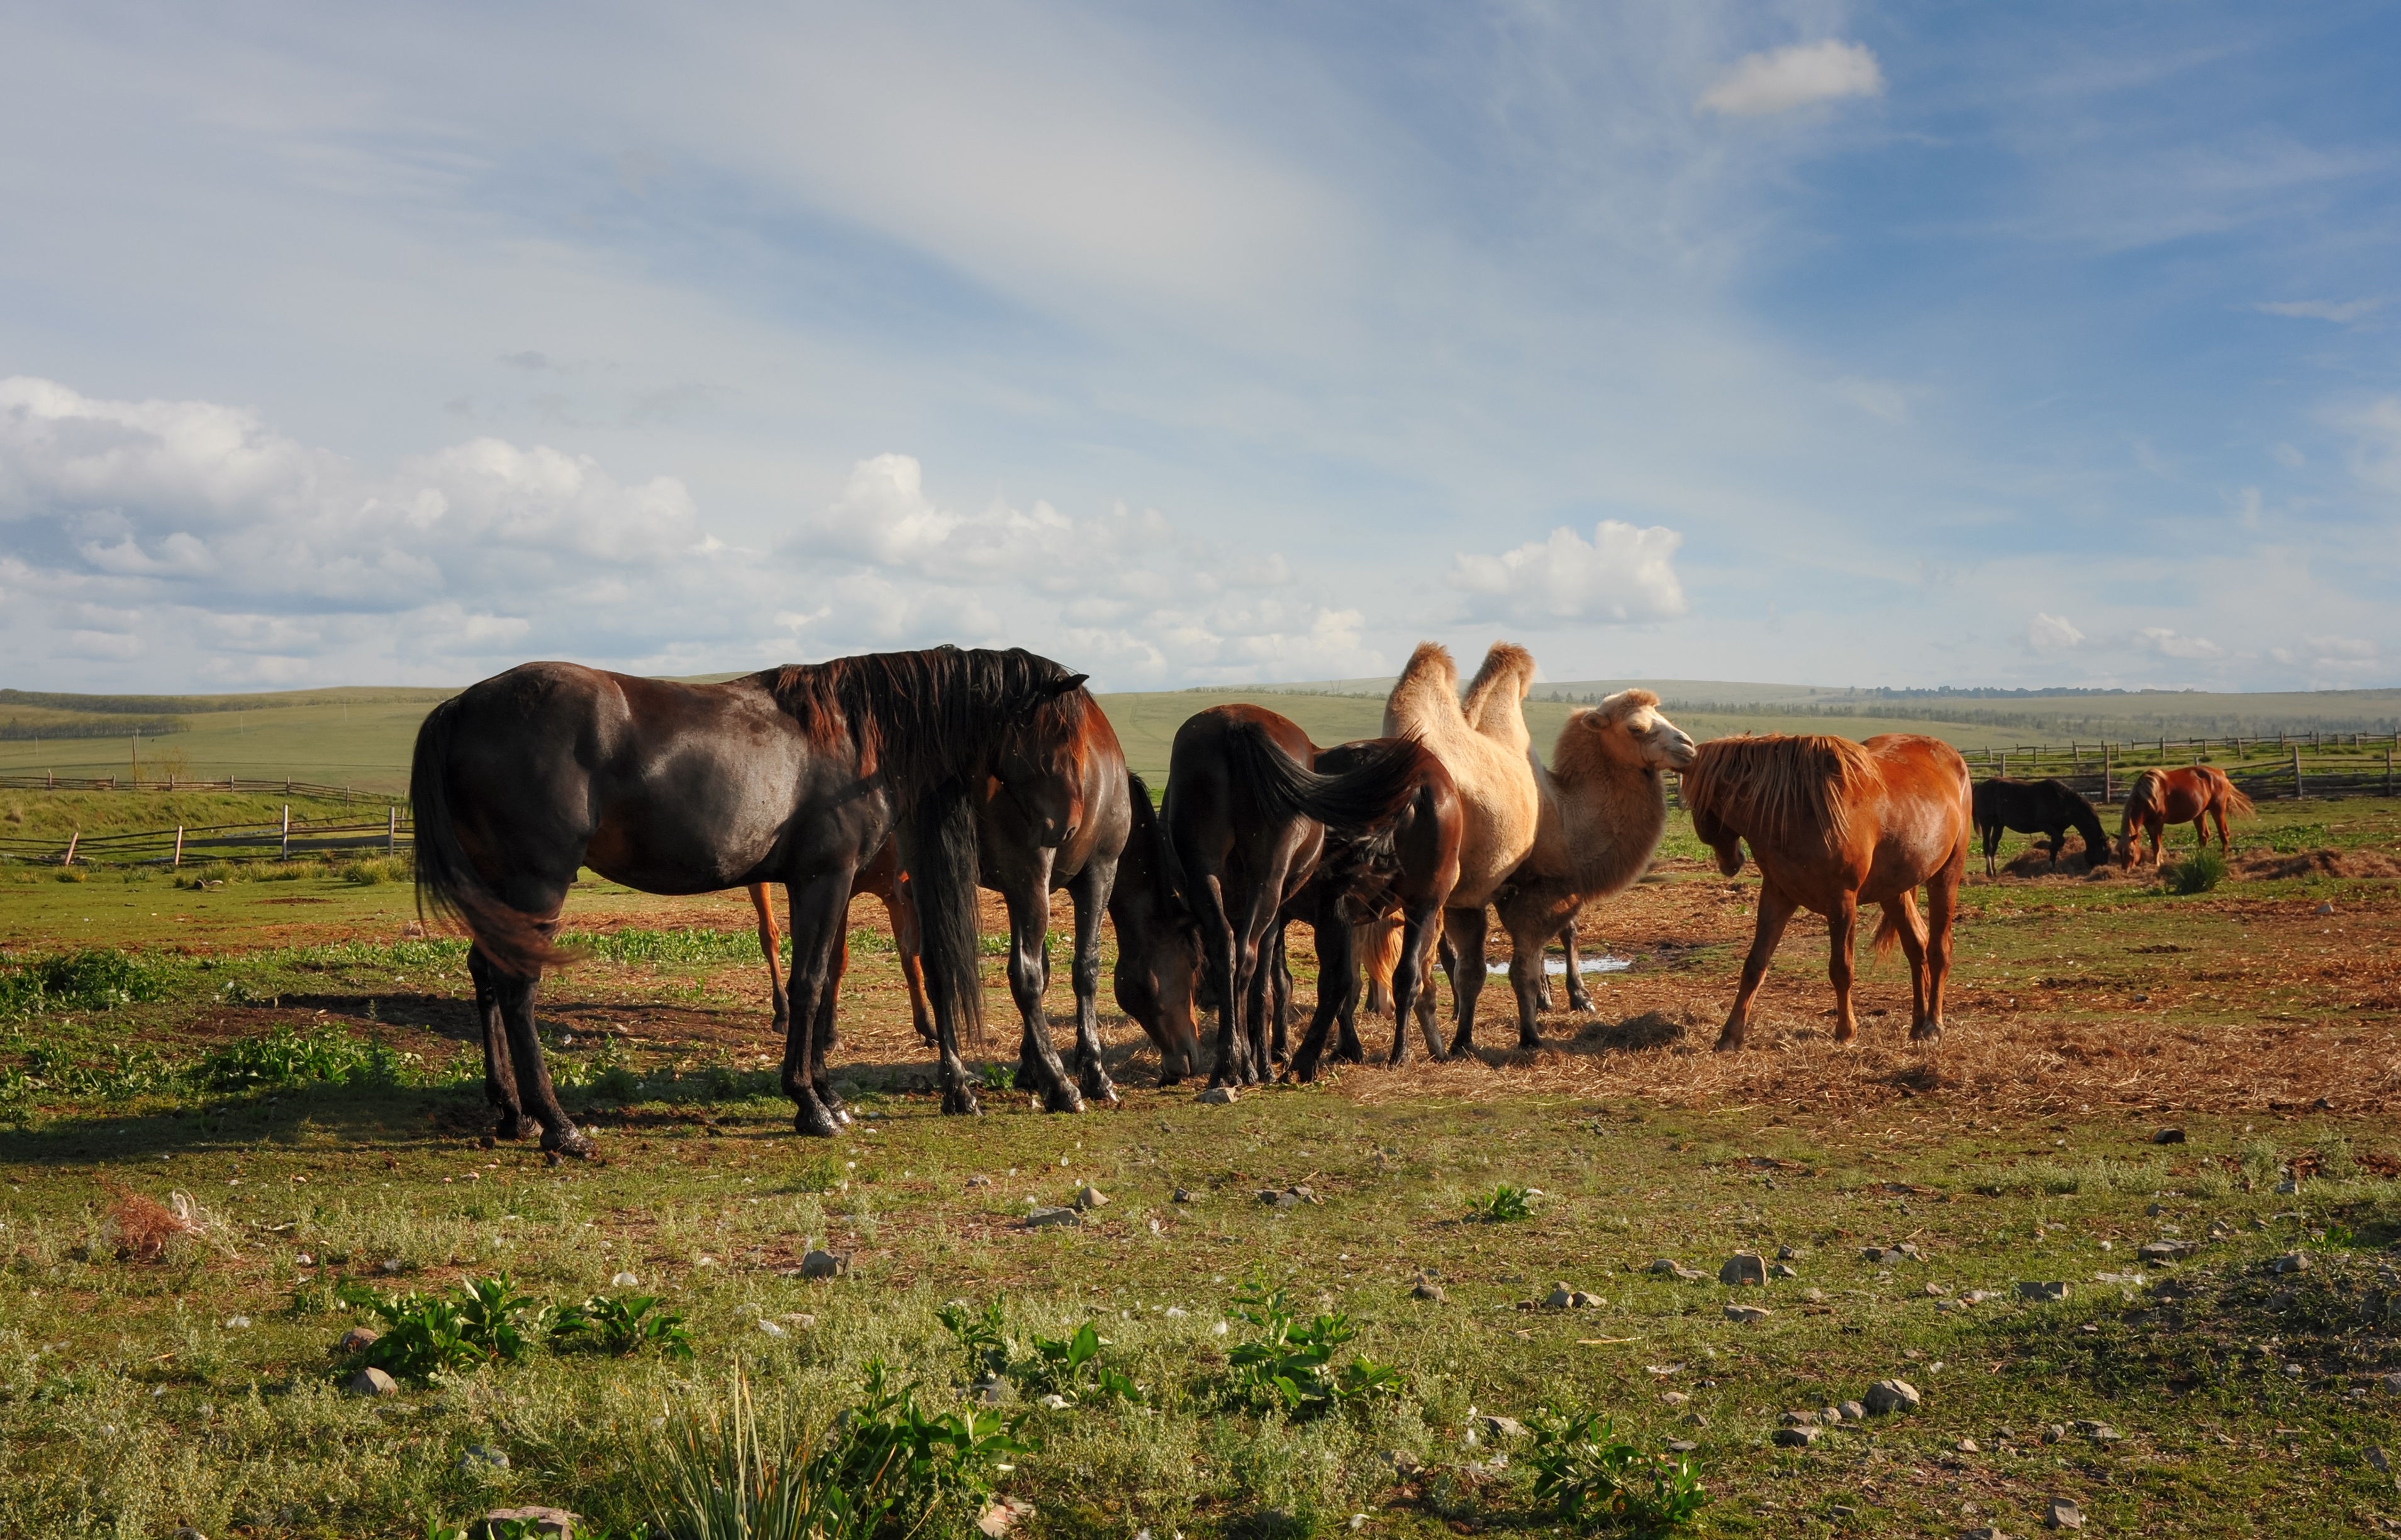
landscape, grass, field, farm, meadow, prairie, summer, wildlife, rural, camel, herd, pasture, grazing, ranch, horse, mammal, fauna, savanna, plain, horses, grassland, animals, mare, habitat, ecosystem, steppe, rural area, pack animal, natural environment, horse like mammal, mustang horse